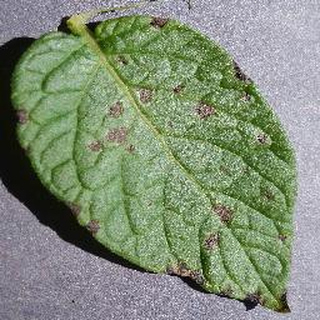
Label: potato_early_blight